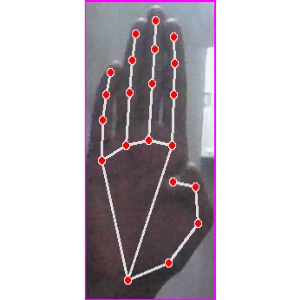
अक्षर: झ